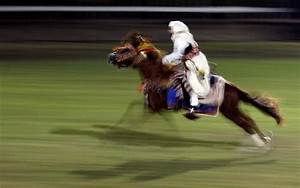
Label: horse